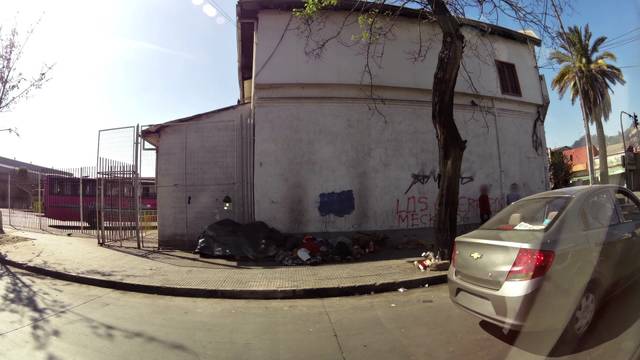
Region: Chile
Coordinates: -33.429, -70.652